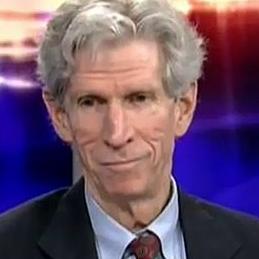
Age: 69